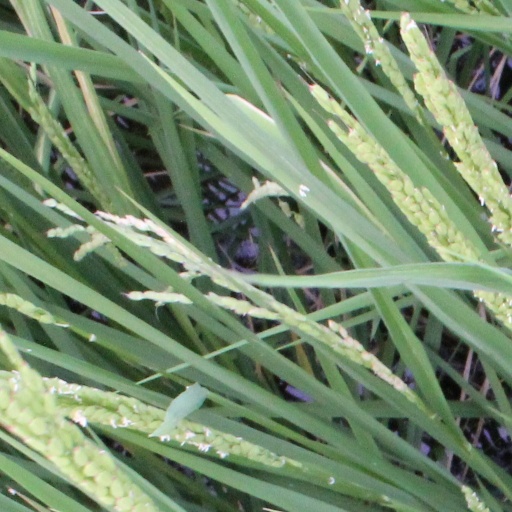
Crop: rice